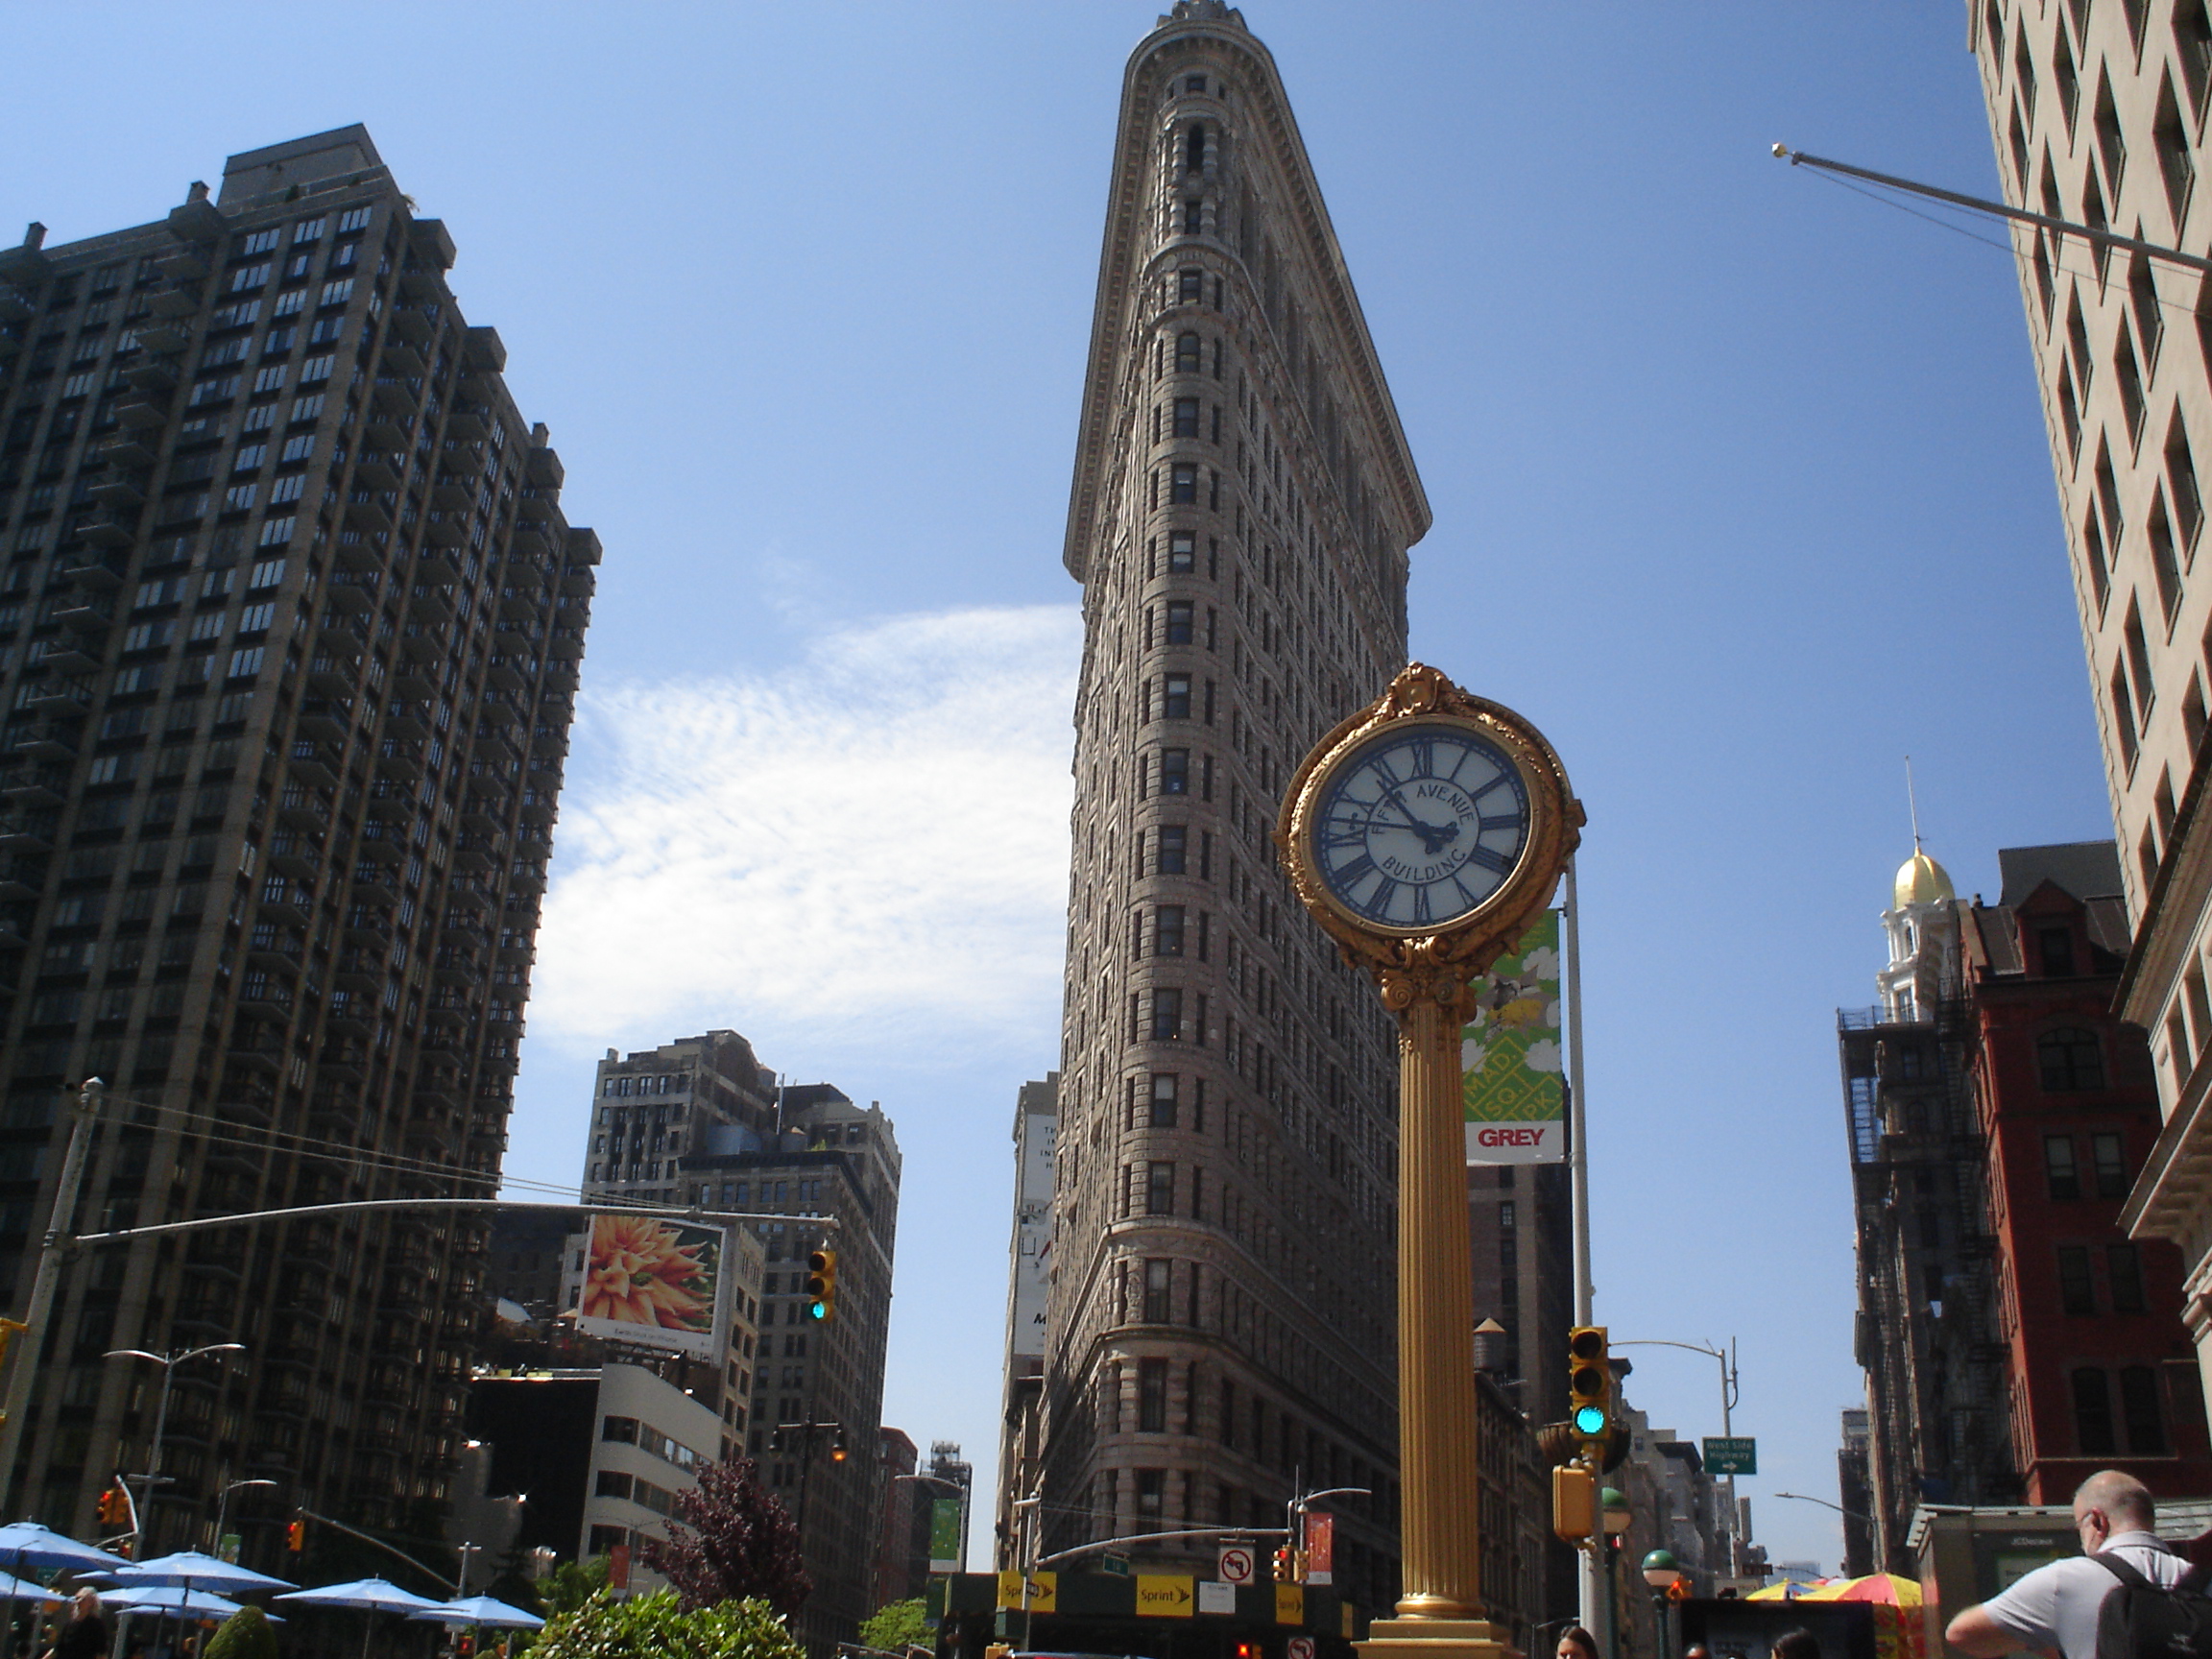
manhattan, new, york, city, metropolitan area, skyscraper, urban area, landmark, tower block, daytime, metropolis, human settlement, tower, architecture, building, downtown, sky, town, condominium, skyline, cityscape, tree, clock, mixed use, tourism, street, vacation, corporate headquarters, tourist attraction, road, monument